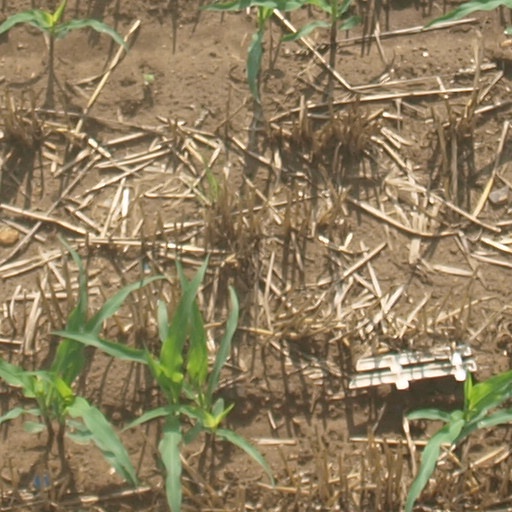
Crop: maize; corn